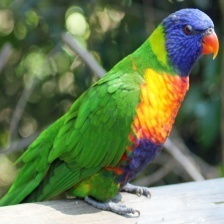
Species: RAINBOW LORIKEET
Scientific name: TRICHOGLOSSUS MOLUCCANUS
ImageNet parent category: lorikeet